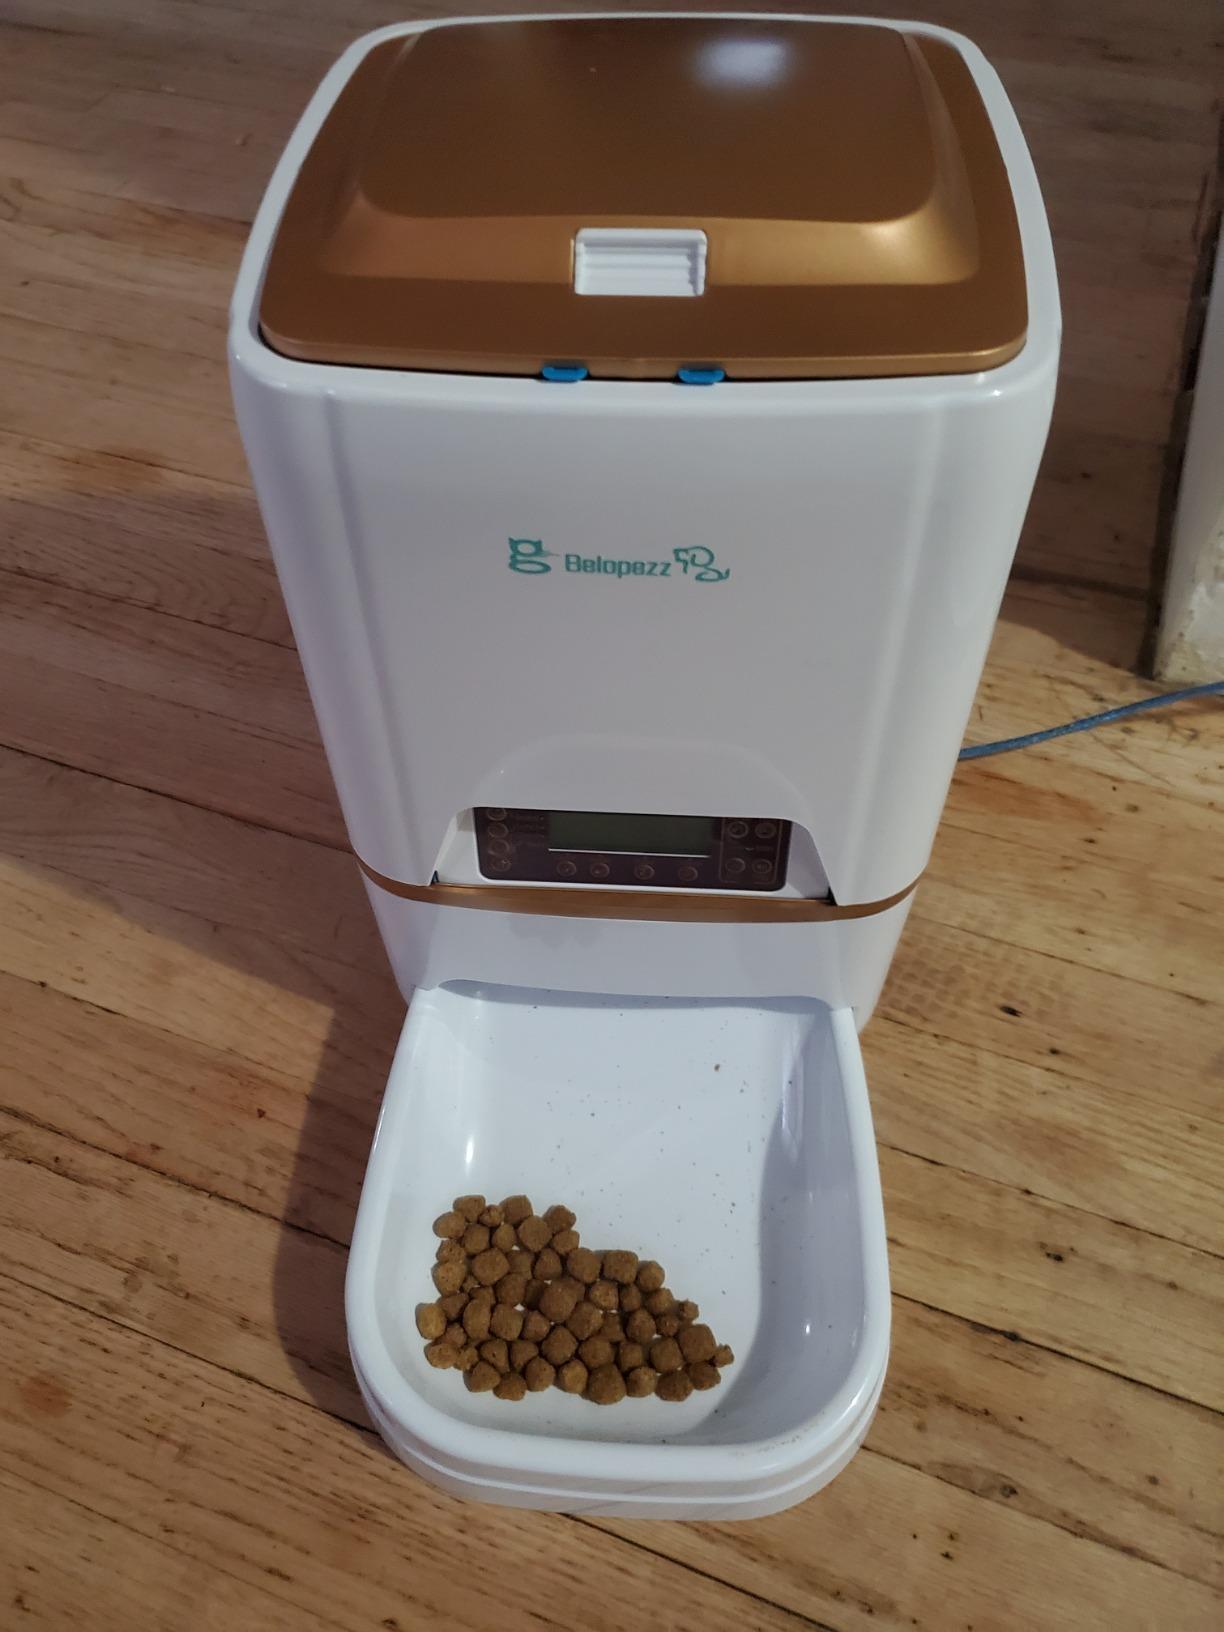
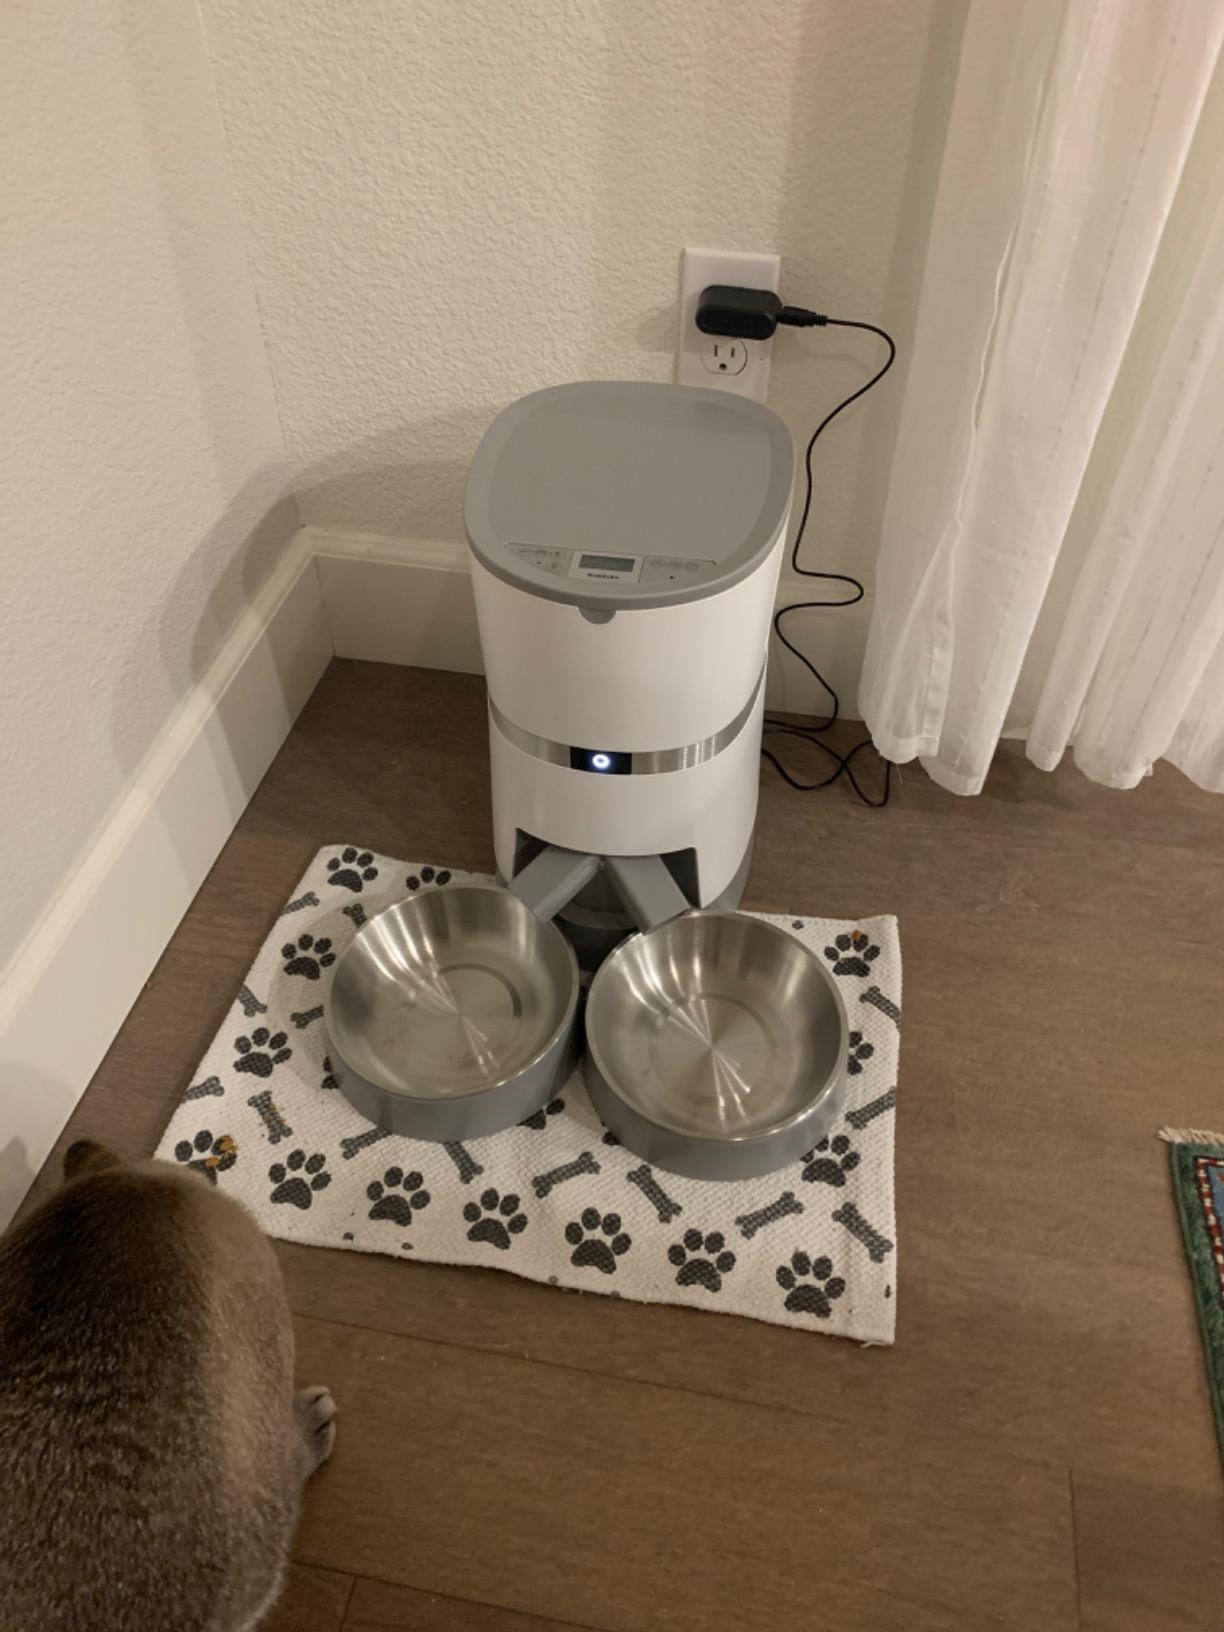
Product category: items_feeder
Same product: no